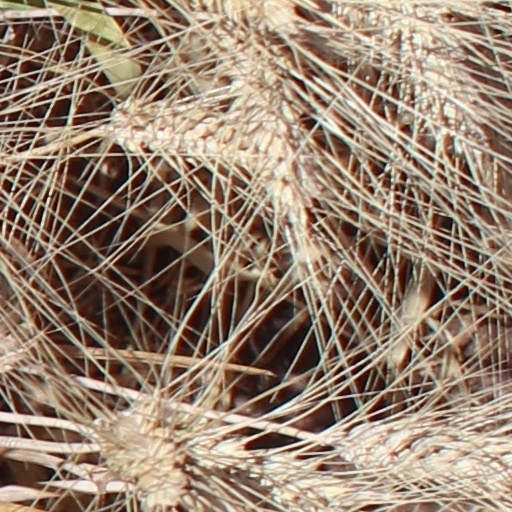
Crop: wheat